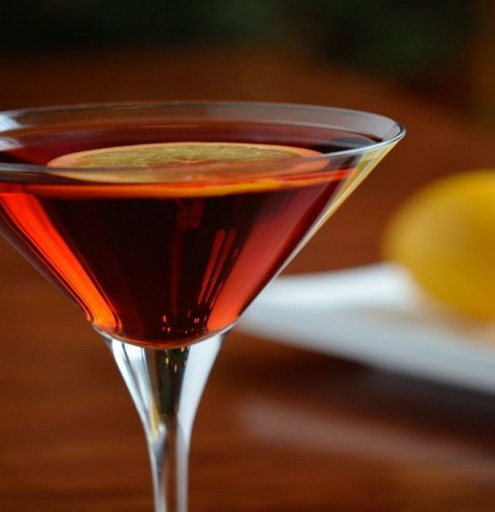
the quintessential cocktail , is one of those drinks that never go out of style .